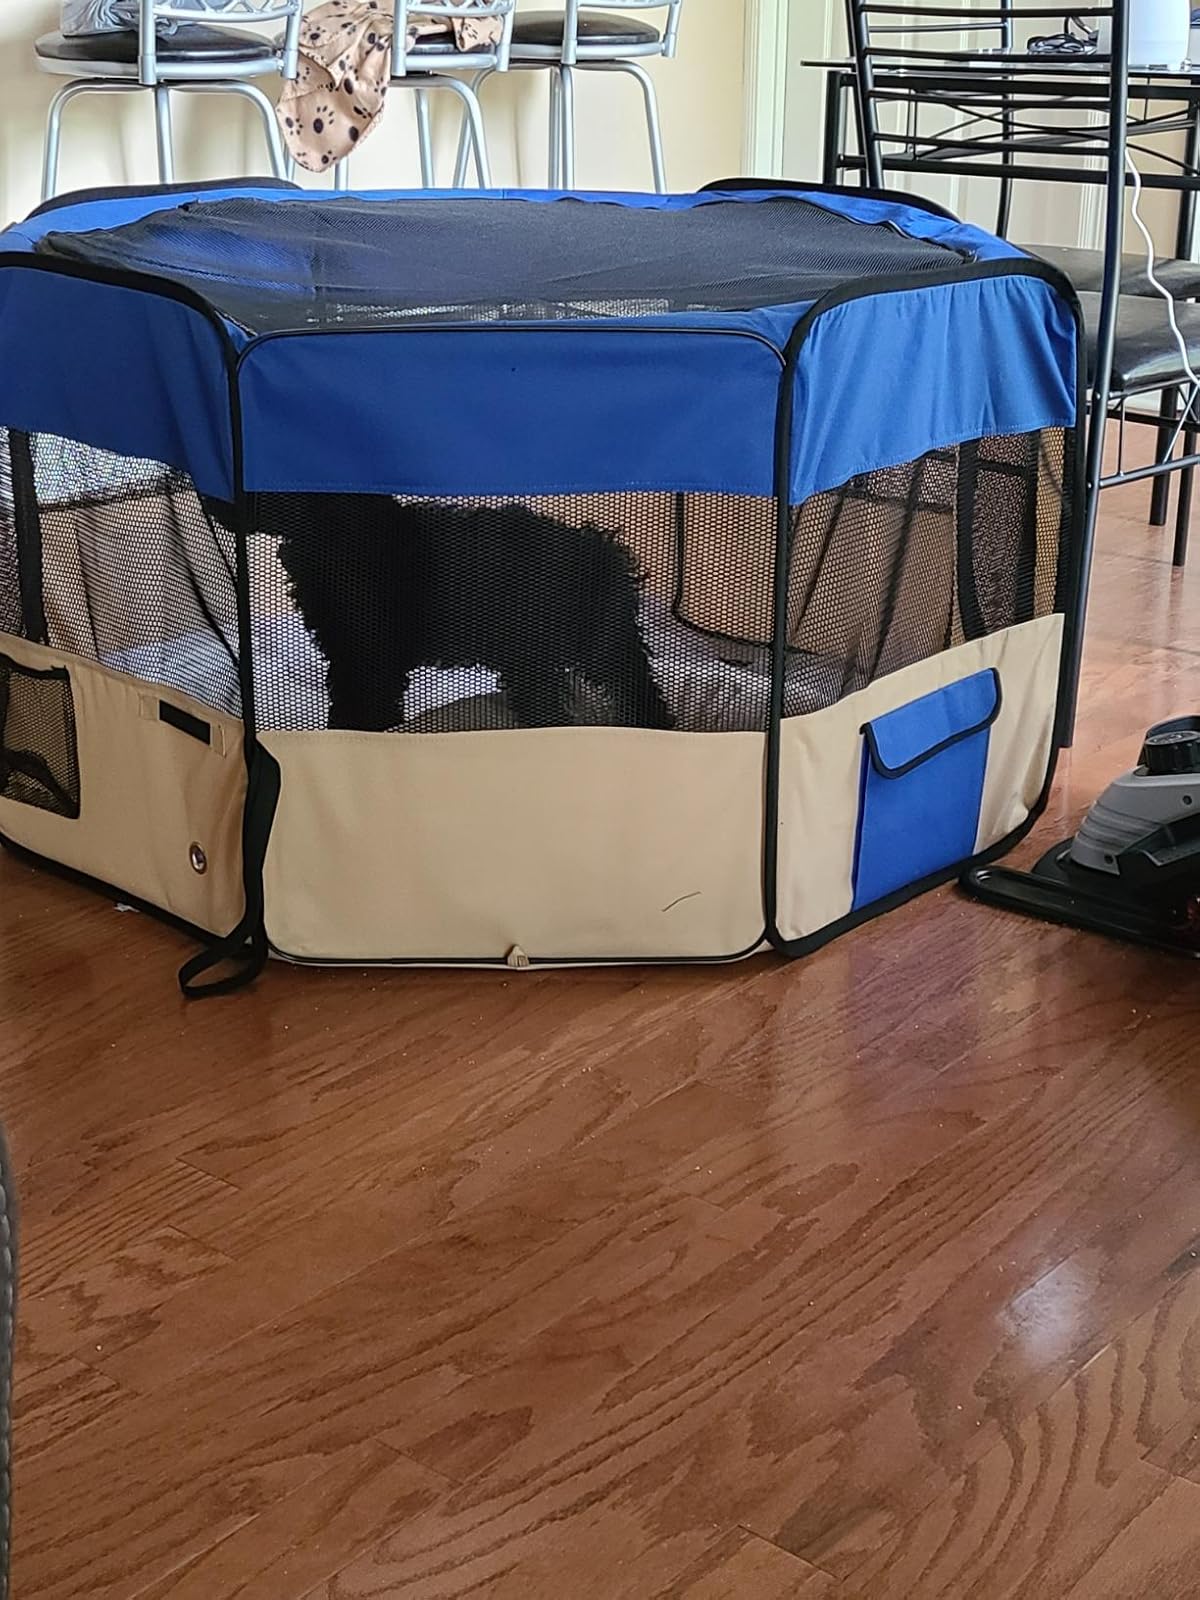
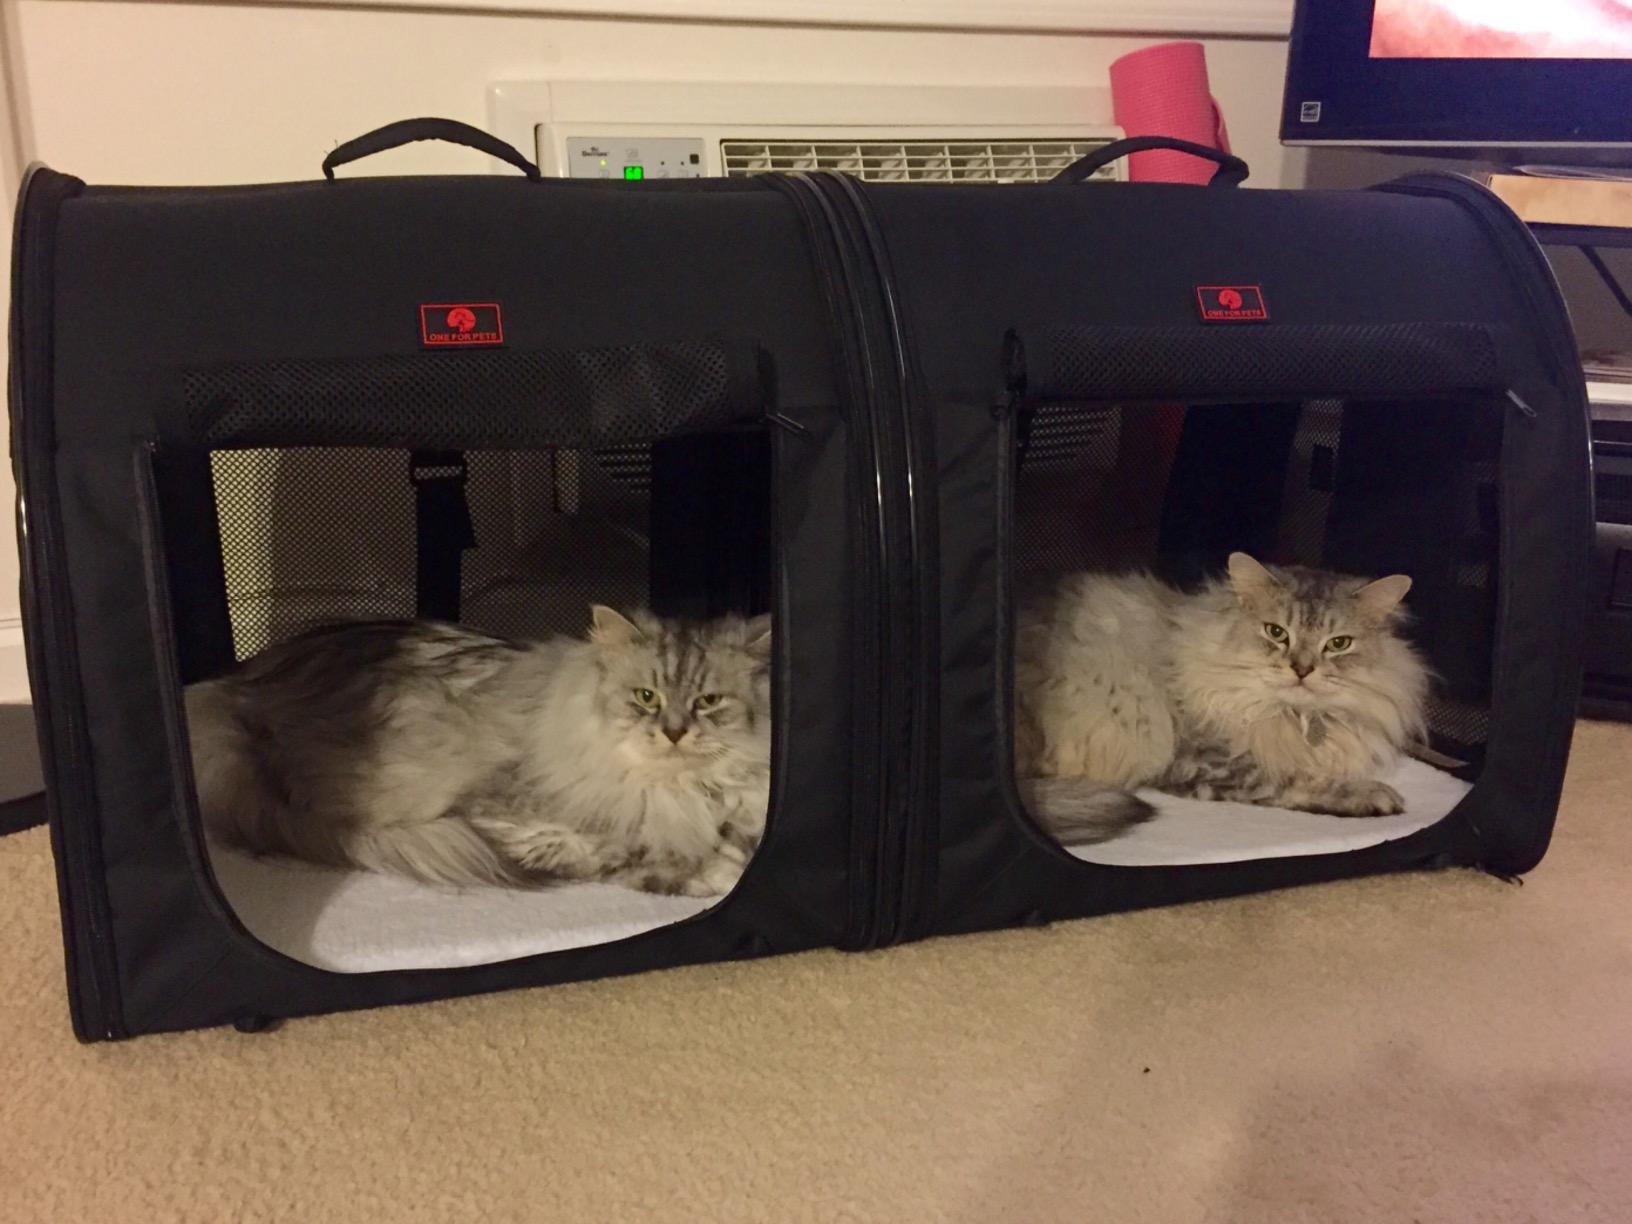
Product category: items_kennel
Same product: no